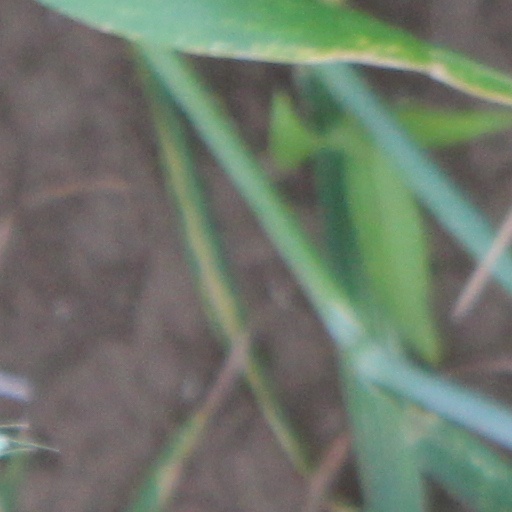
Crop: wheat